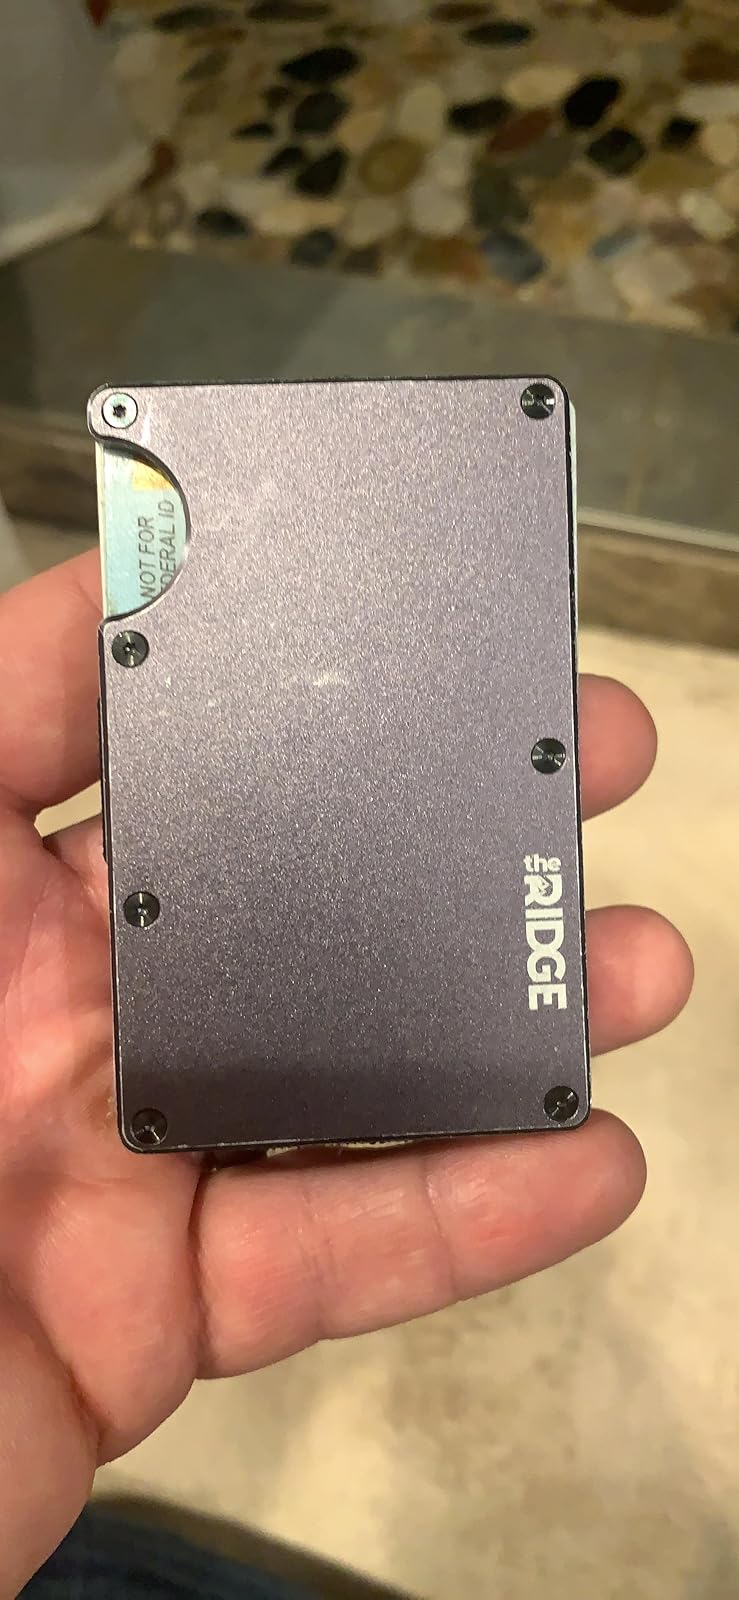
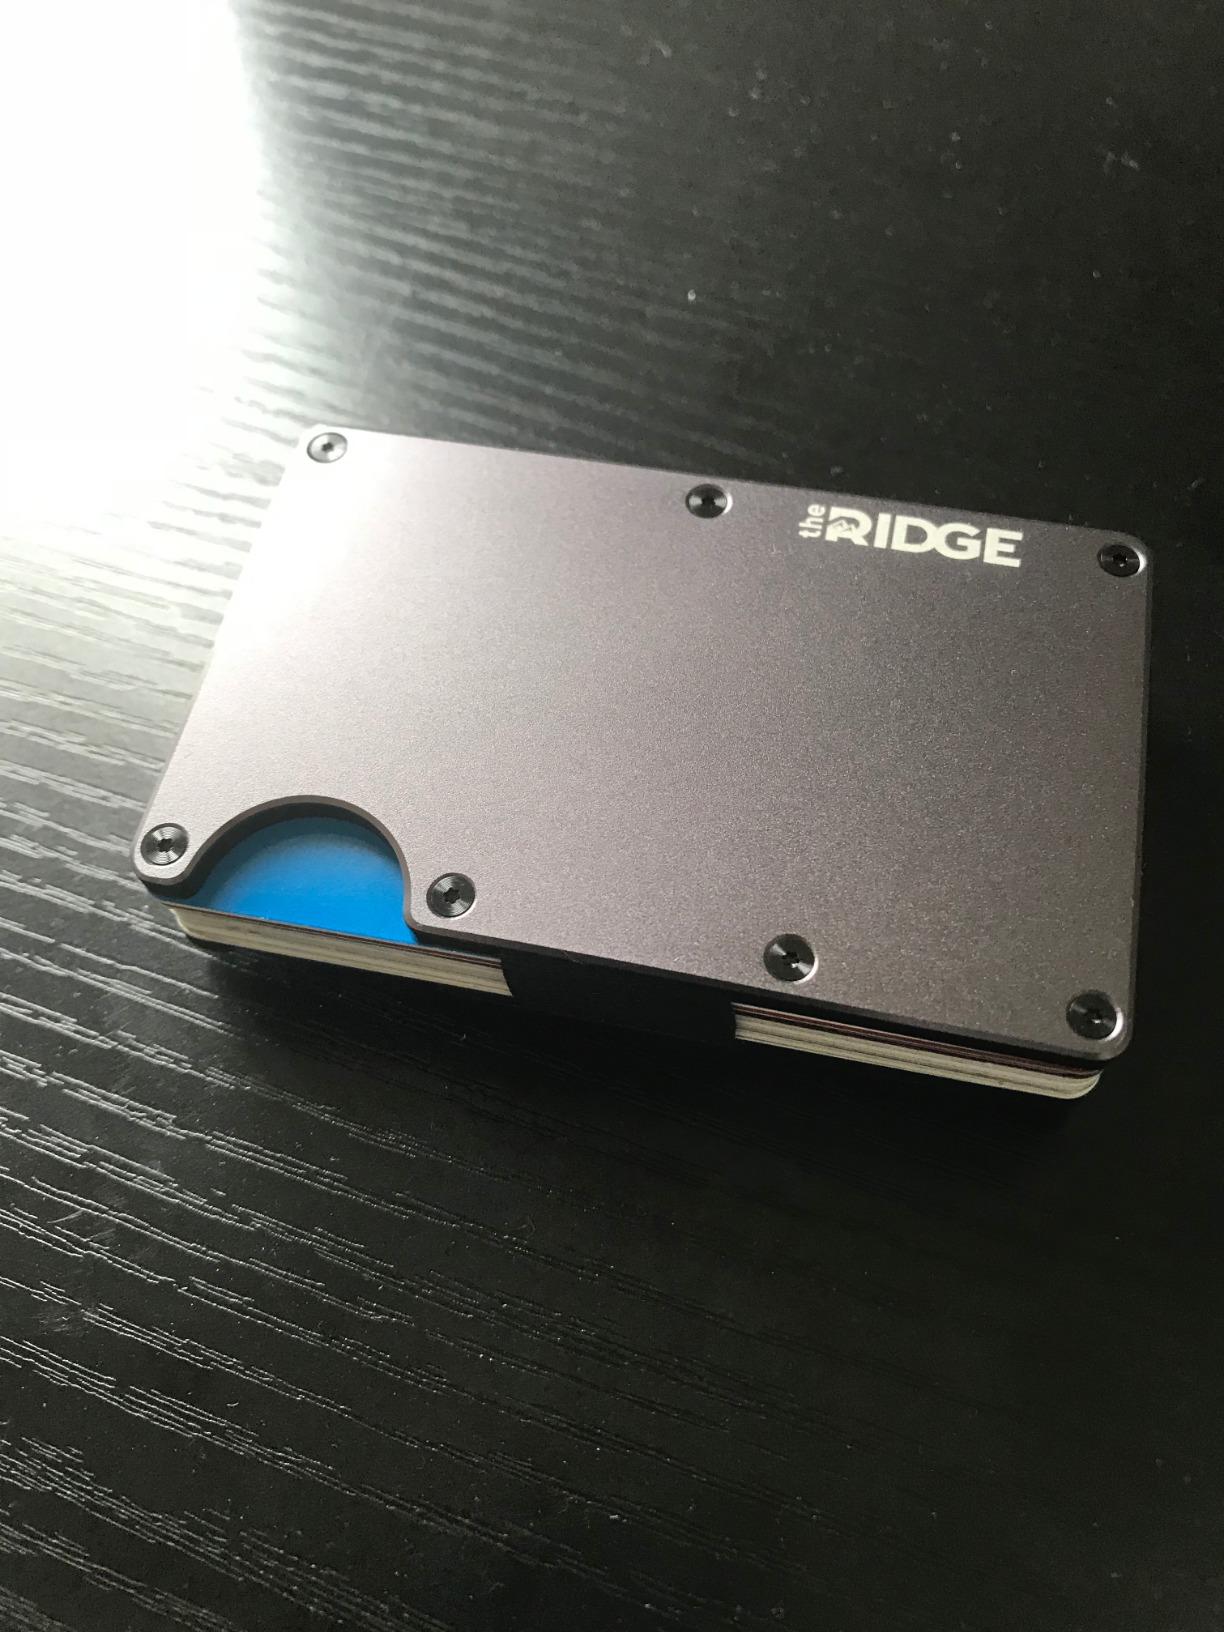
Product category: accessories_wallet
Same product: yes